Verónica Boquete

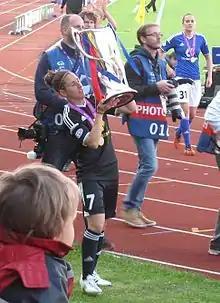
With the UEFA Women's Champions League trophy in 2015

In January 2012 Boquete announced a transfer to Swedish Damallsvenskan club Tyresö FF on a two-year contract. At Tyresö, she found herself to be part of a "superteam" alongside other women's football greats such as Marta, her childhood role model, Caroline Seger, Ali Krieger, Jennifer Hermoso, Lisa Dahlkvist, Caroline Graham Hansen, and Christen Press, amongst others.